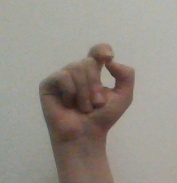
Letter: fa